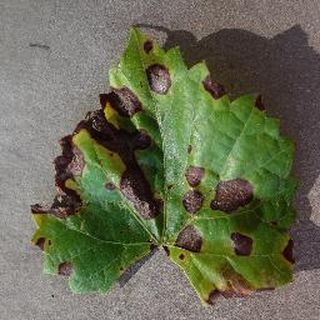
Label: grape_black_rot